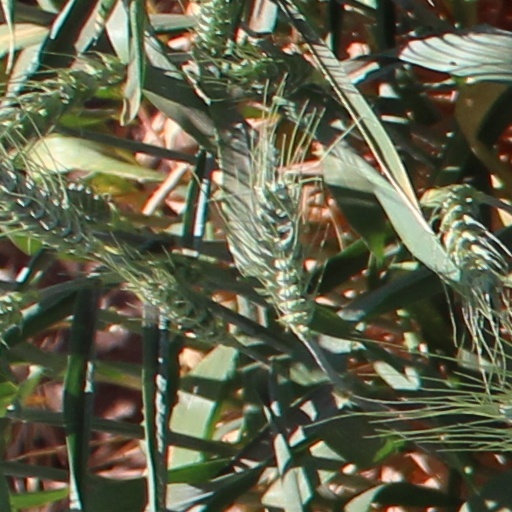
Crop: wheat